Edward Delaval

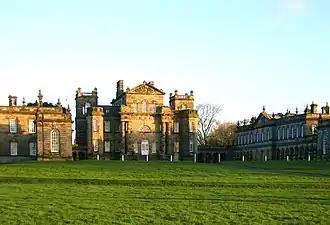
Seaton Delaval Hall, Northumberland, from the north

He was the third son of Francis Blake Delaval and his wife Rhoda Apreece. He was educated at Pembroke College, Cambridge, admitted in 1747; he graduated B.A. in 1750, M.A. in 1754, and became a Fellow there in 1755. There also he knew the poet Thomas Gray.